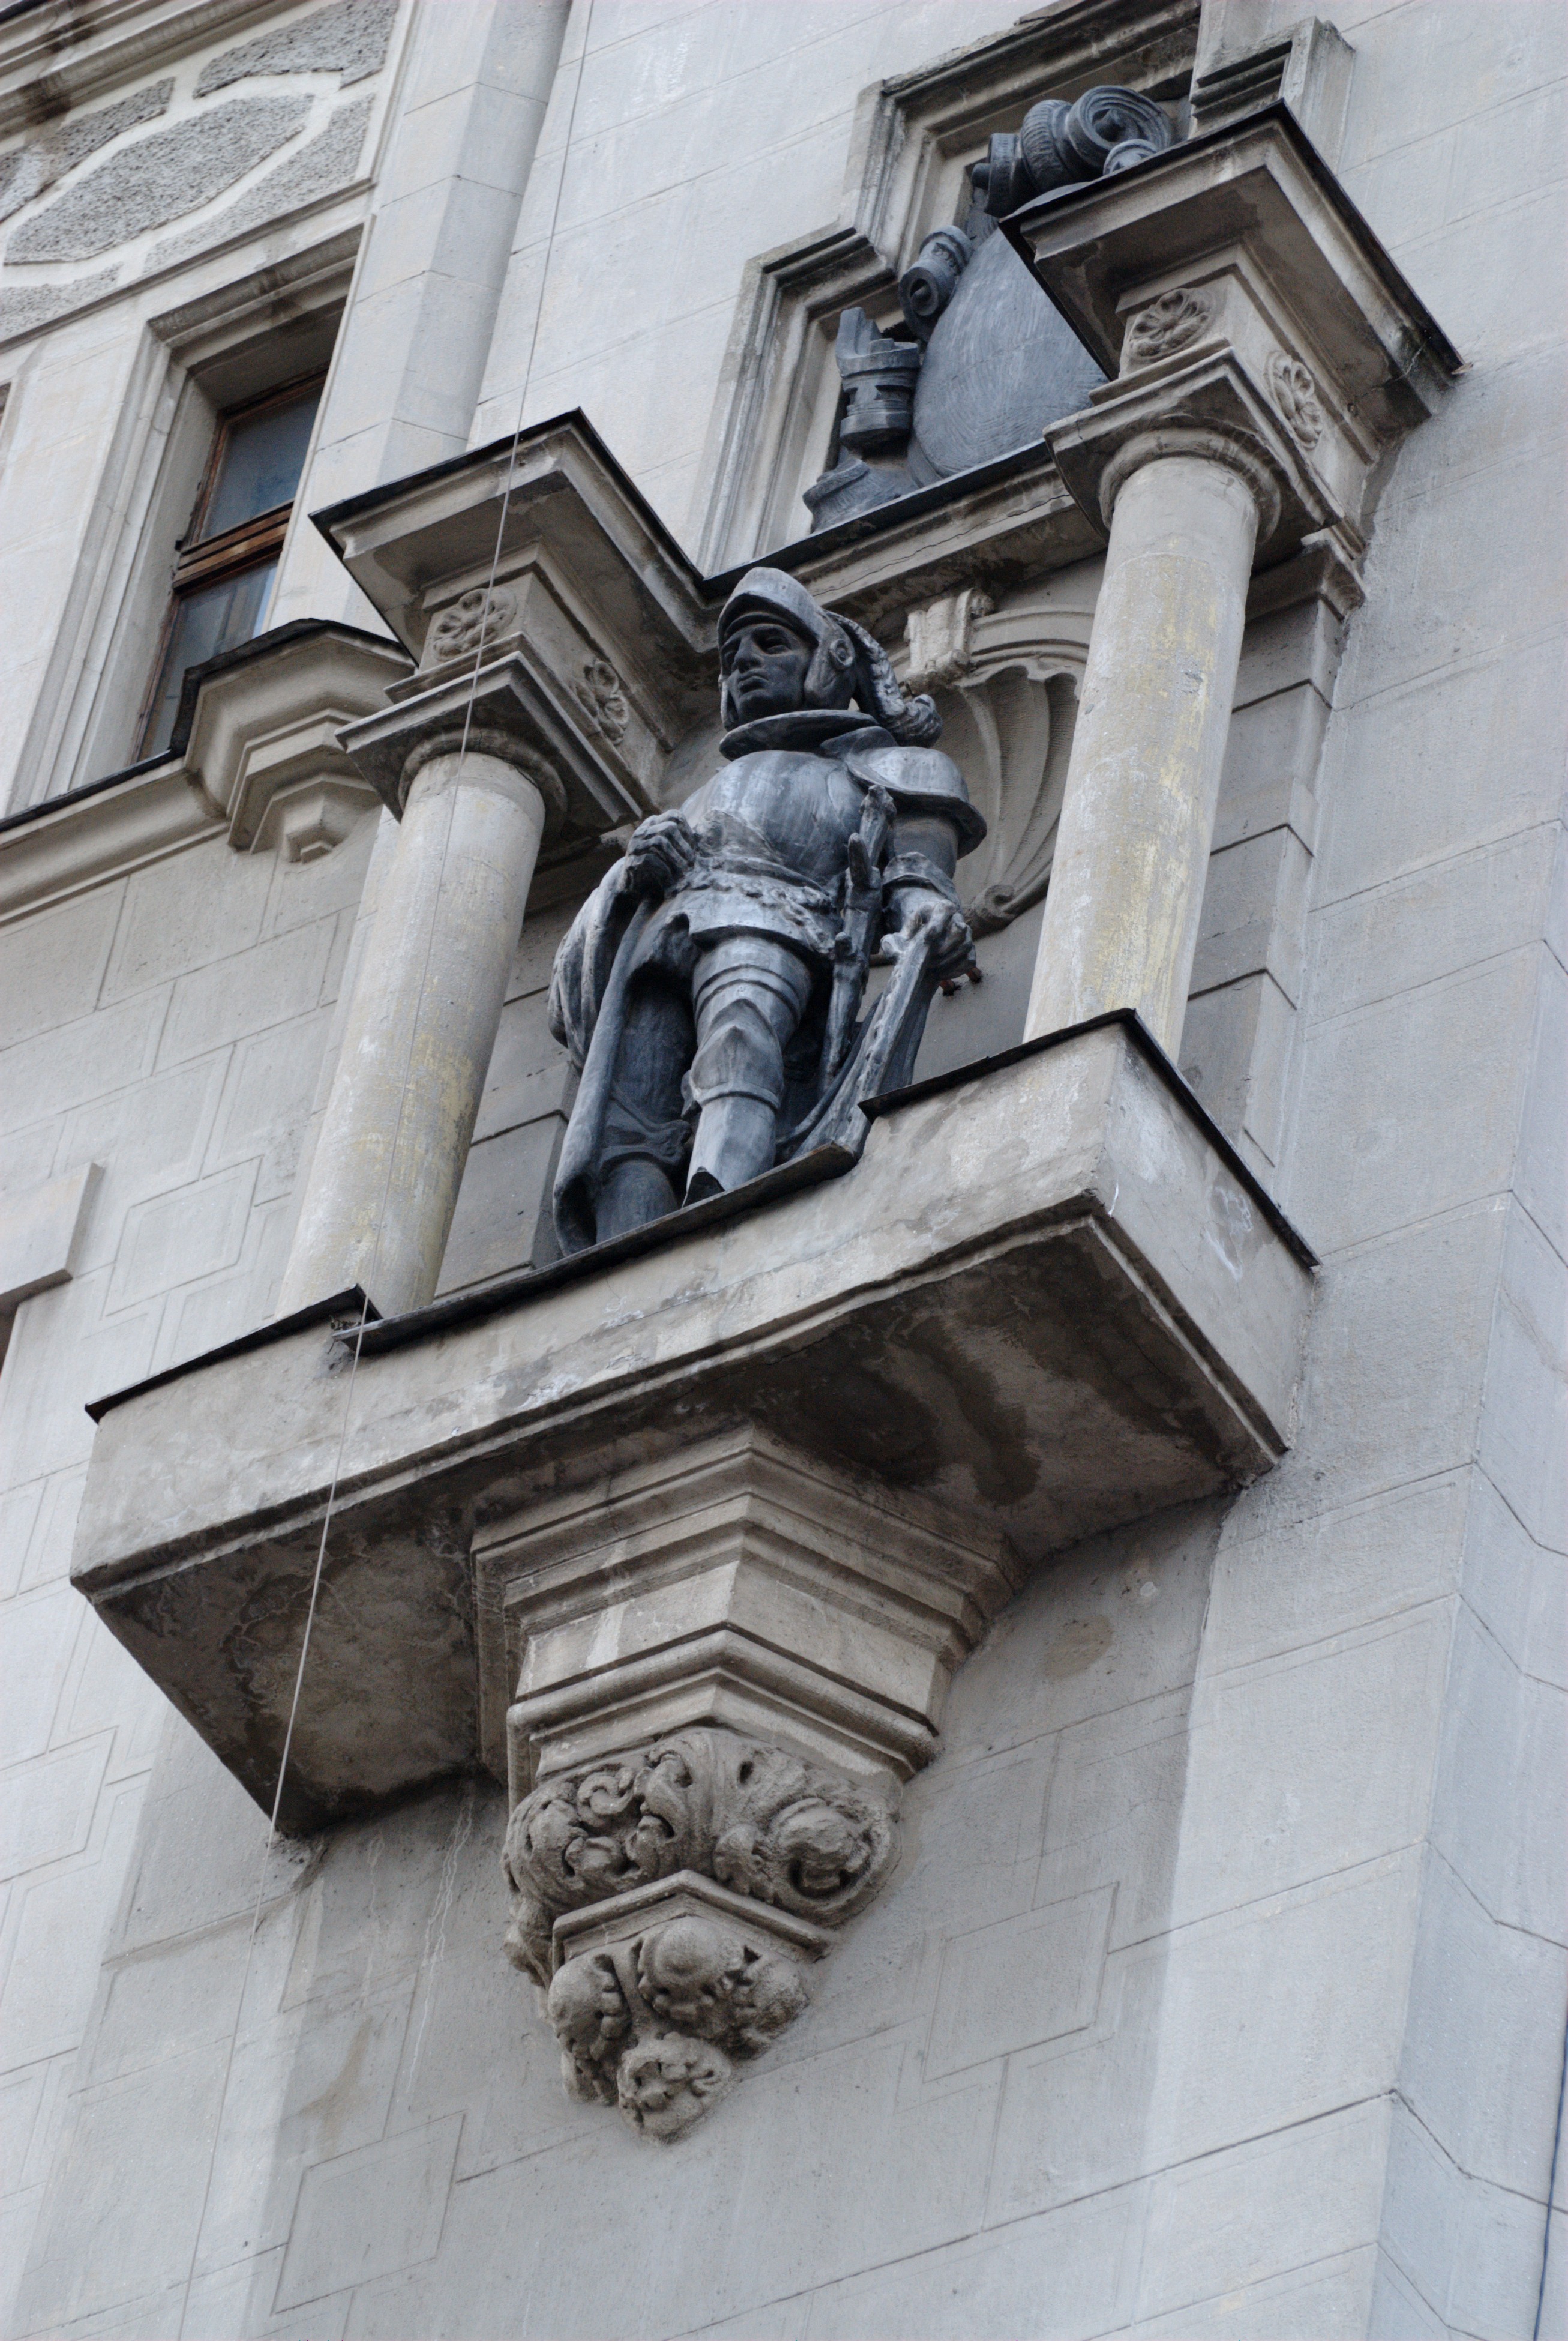
architecture, structure, house, city, wall, monument, cityscape, statue, column, facade, nikon, gargoyle, sculpture, art, stairs, moscow, carving, russia, d80, cityscapes, moskau, nikond80, moscou, ancient history